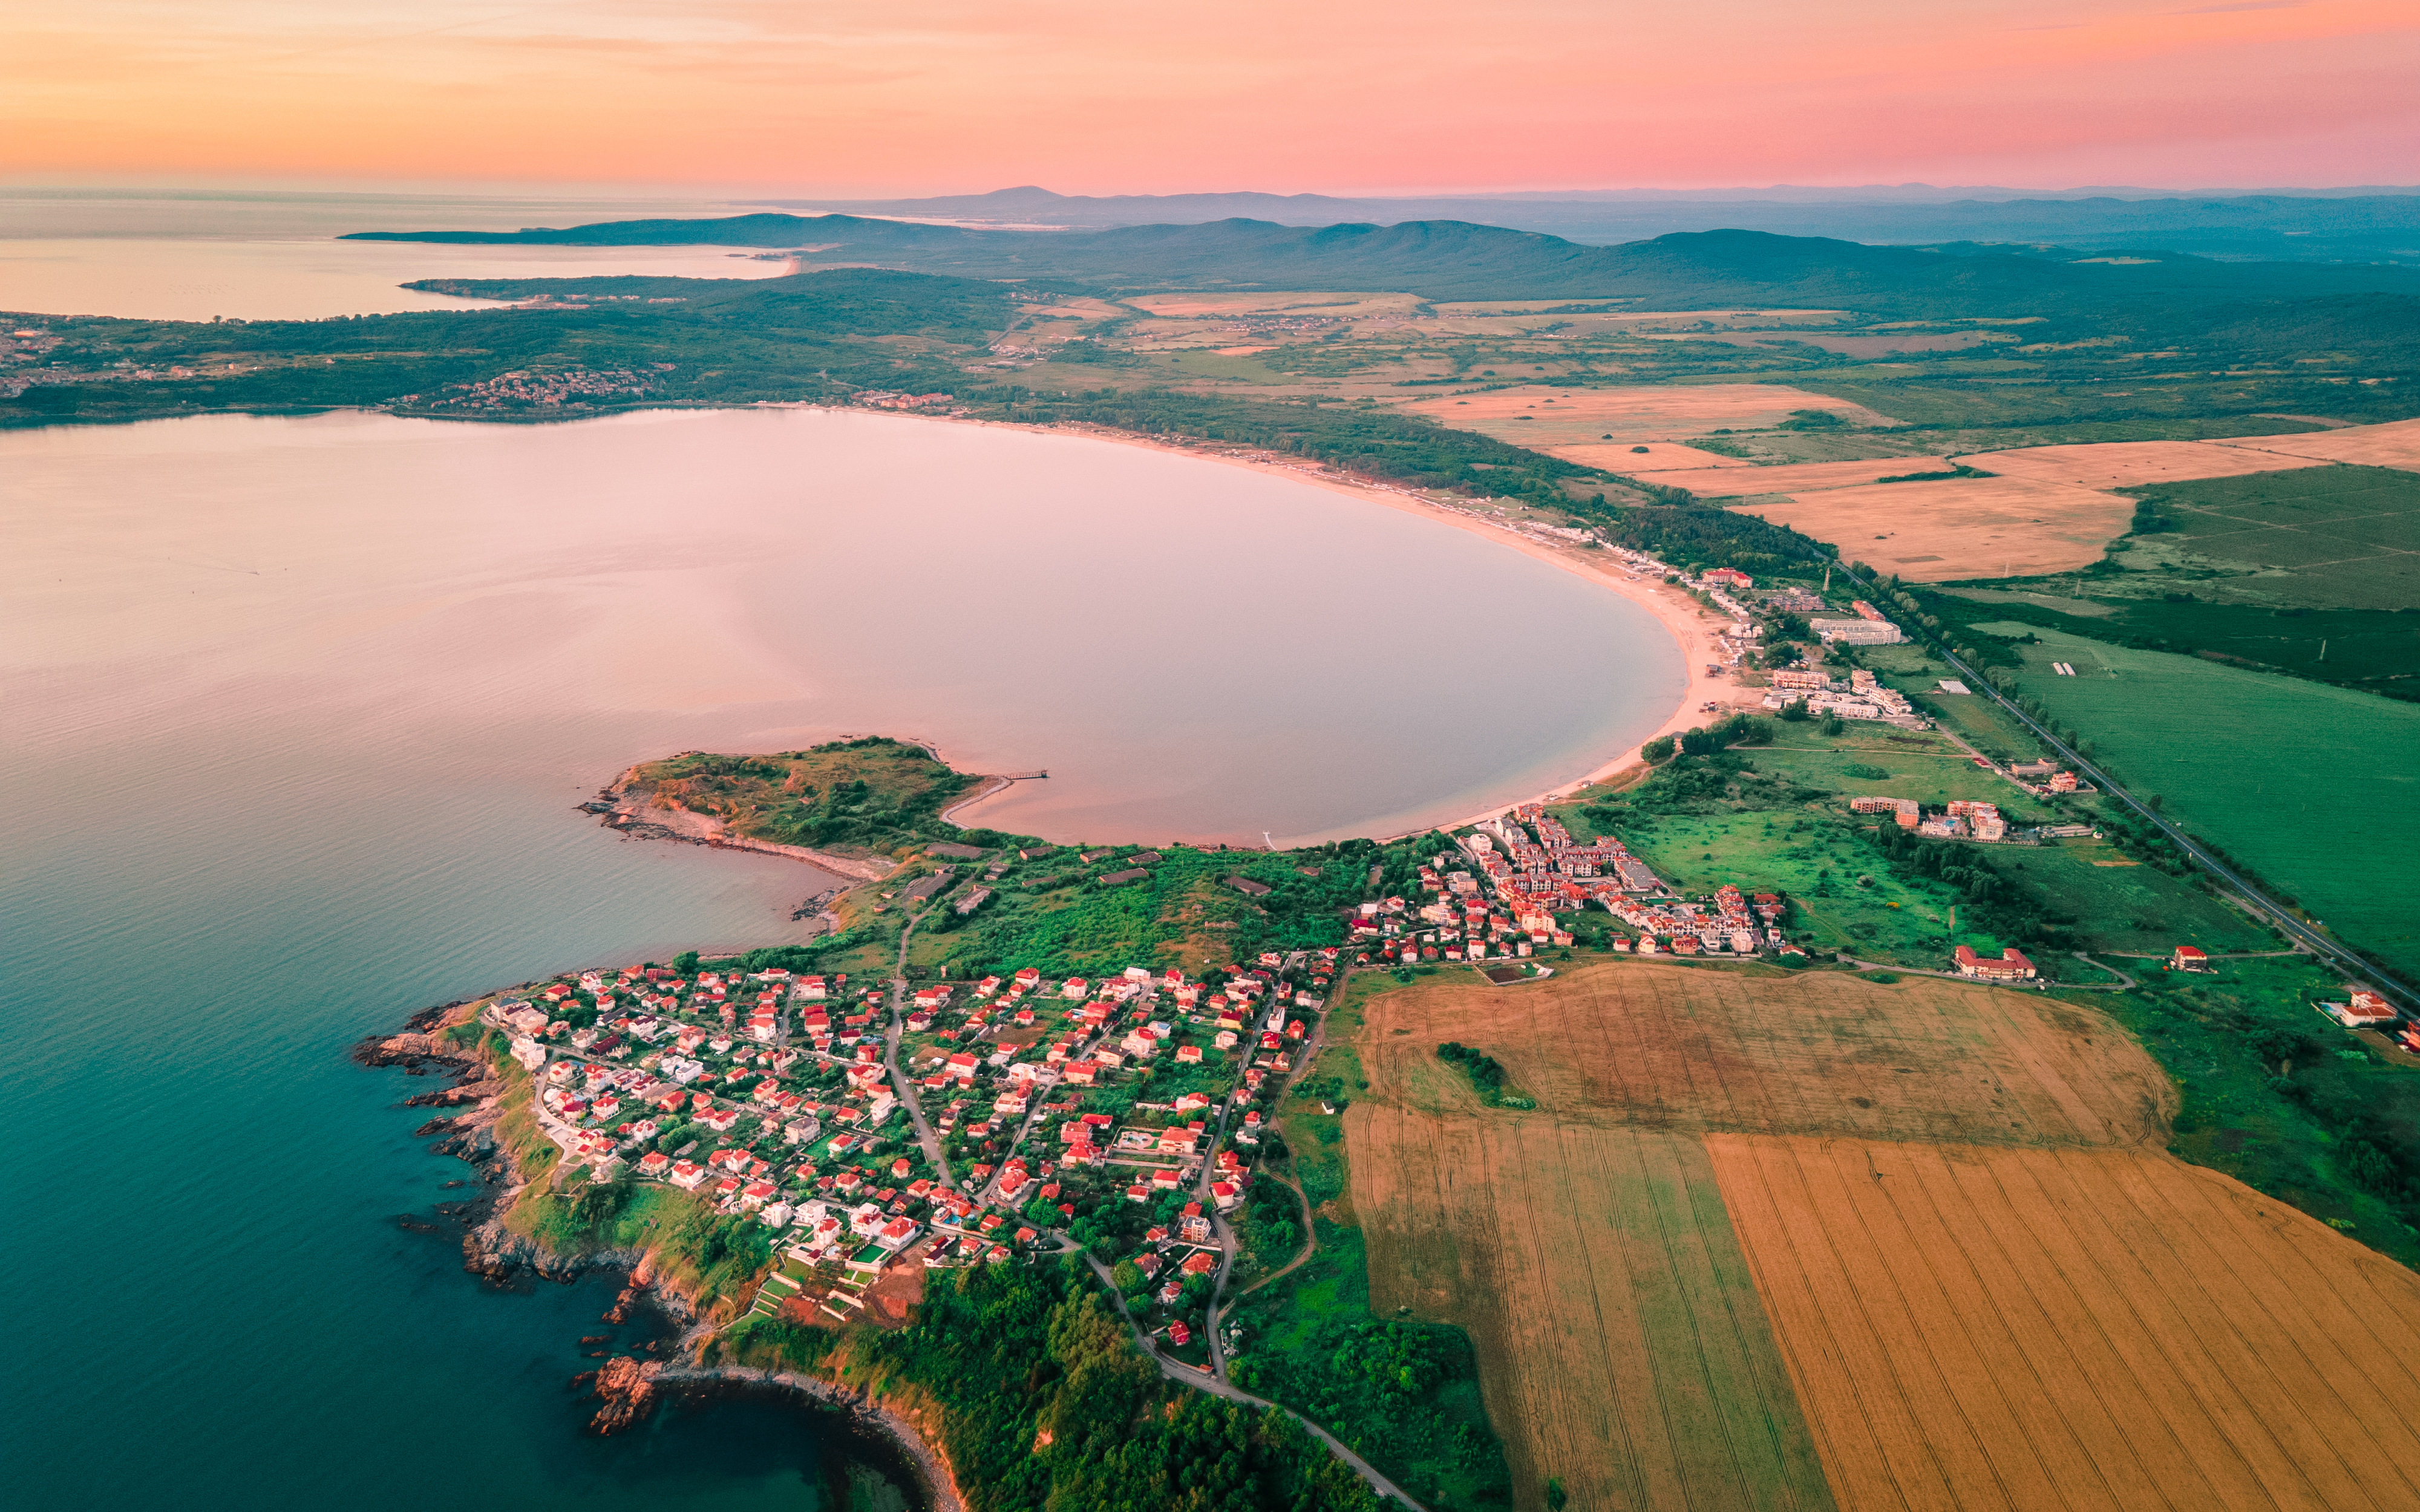
aerial photography, water resources, natural landscape, bird's eye view, water, sea, coastal and oceanic landforms, inlet, photography, coast, landscape, headland, river, peninsula, island, estuary, bay, horizon, ocean, river island, promontory, tourism, lake, reservoir, archipelago, city, channel